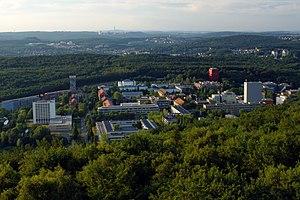
L'université de la Sarre est l'unique université sarroise. Fondée en 1948, elle a son siège à Sarrebruck, capitale du Land de Sarre, et déploie une antenne à Hombourg.